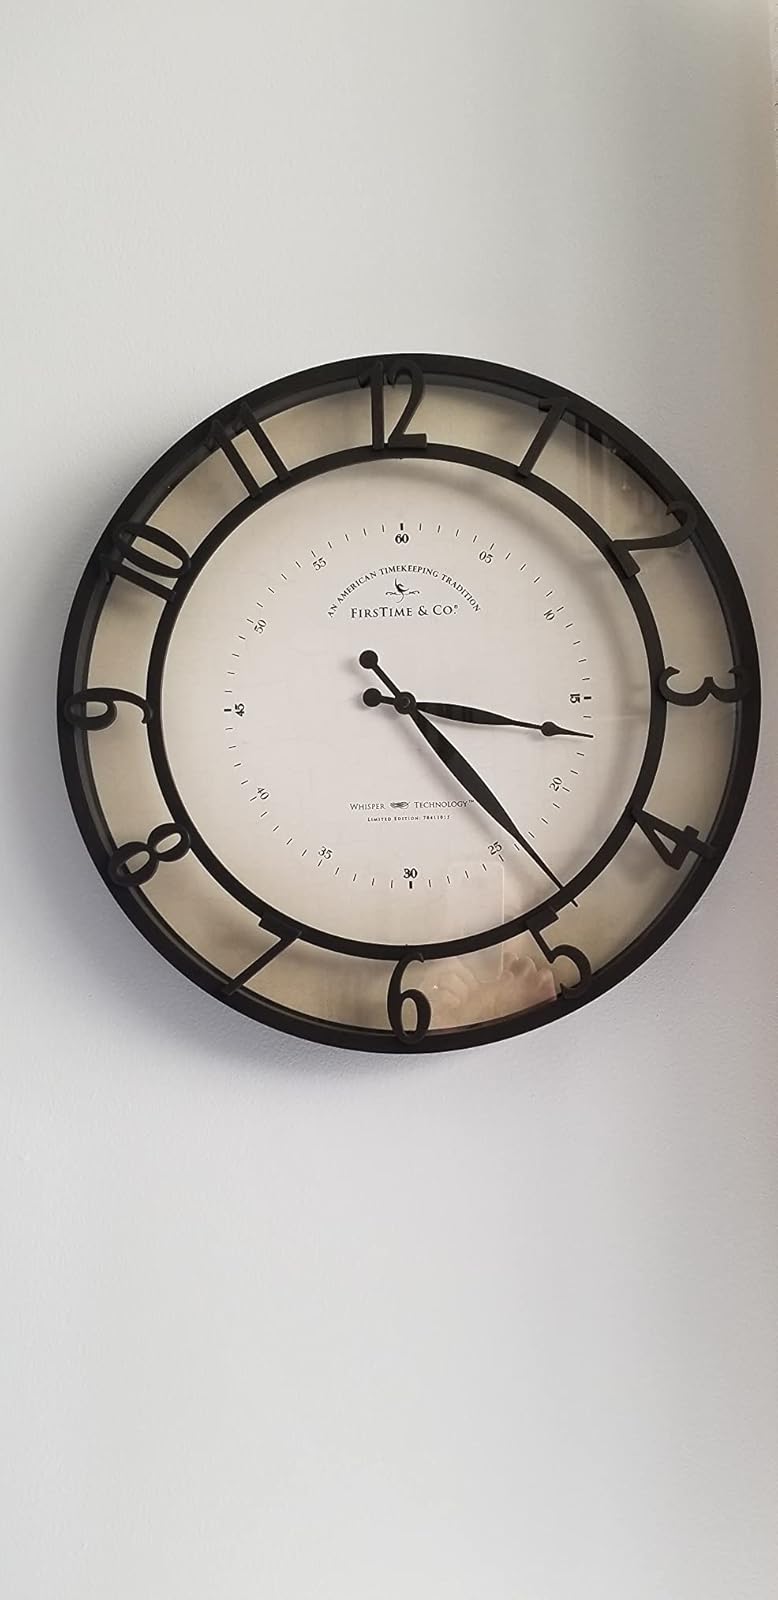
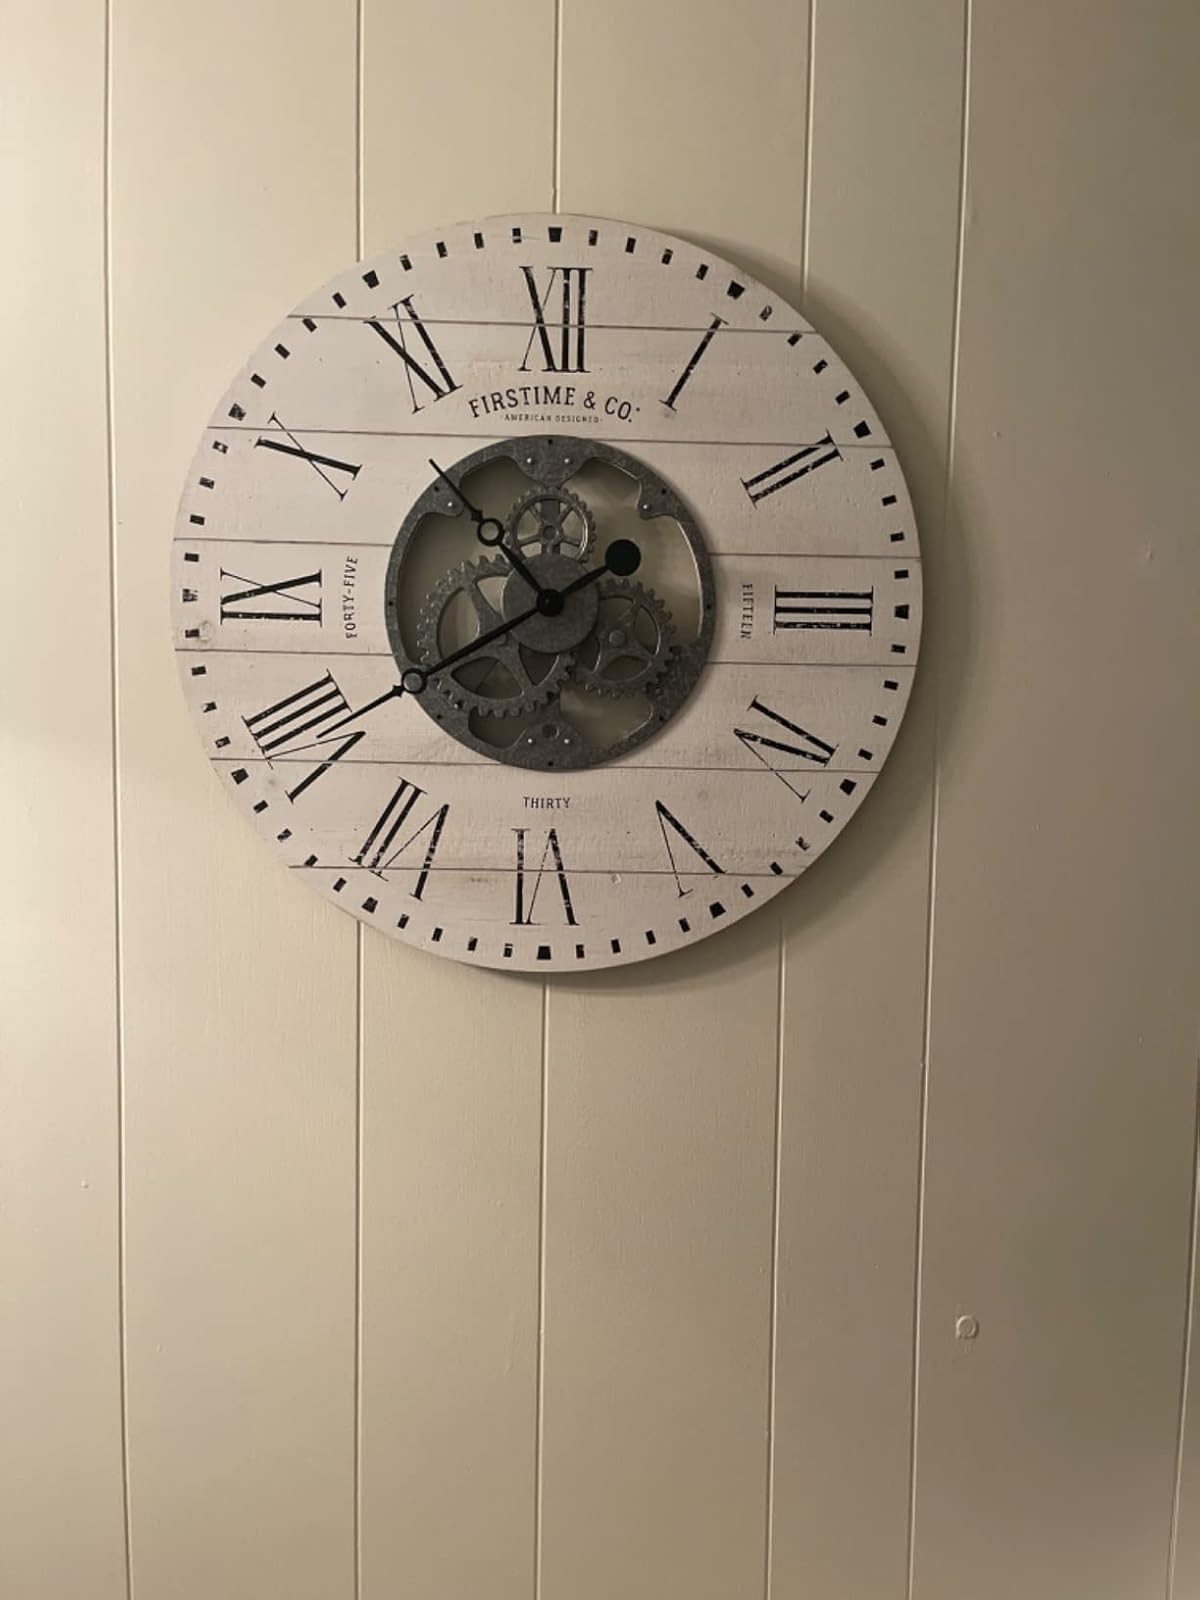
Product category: clock
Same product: no